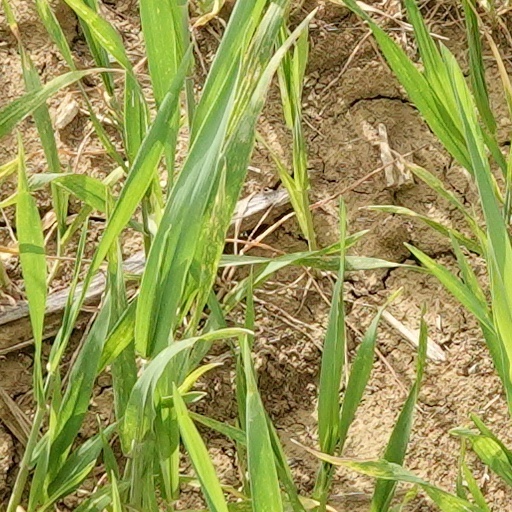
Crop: wheat